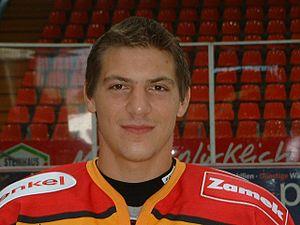
La saison 2013-2014 est la 20ᵉ saison du Championnat d'Allemagne de hockey sur glace depuis la création de la Deutsche Eishockey-Liga.